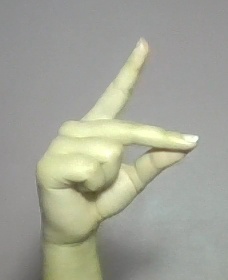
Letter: ta